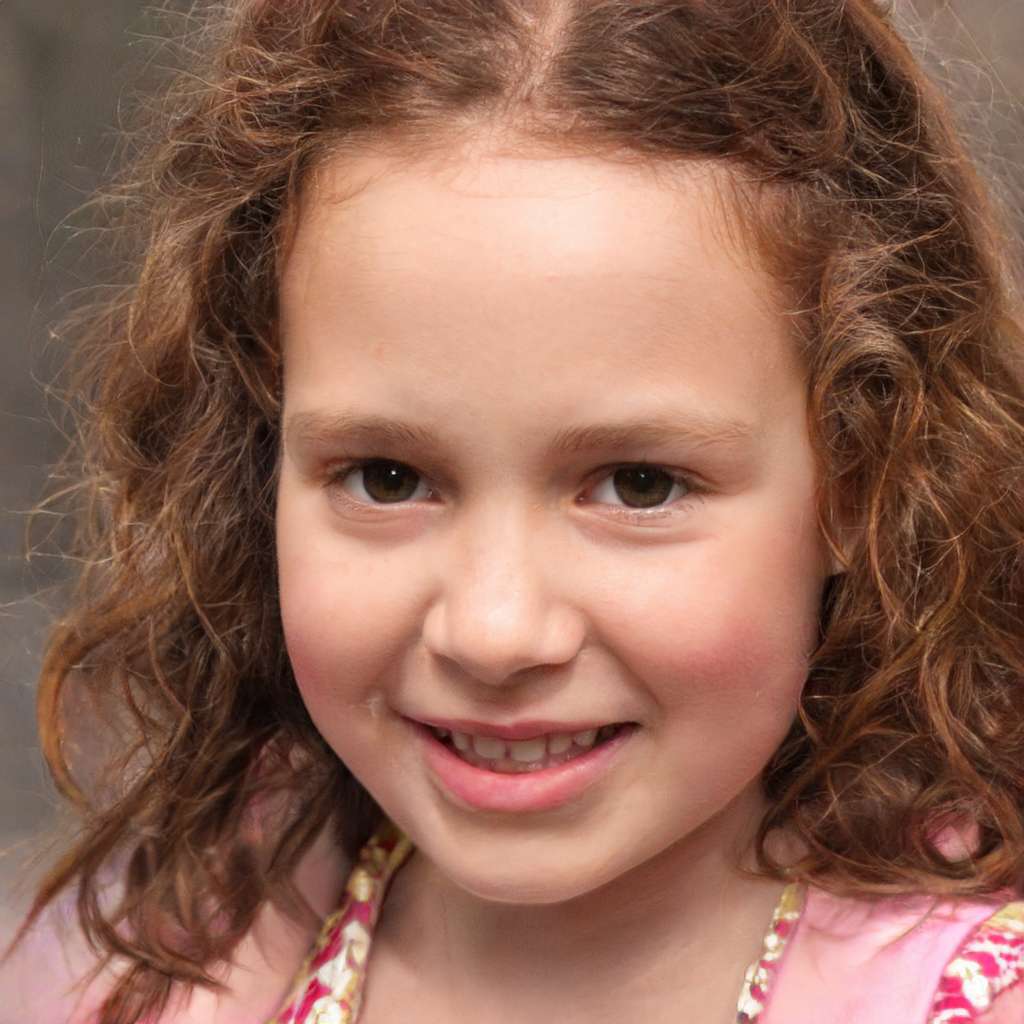
Label: Colored